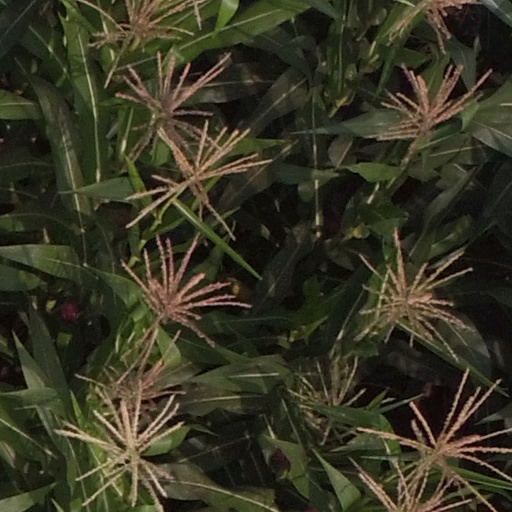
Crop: maize; corn